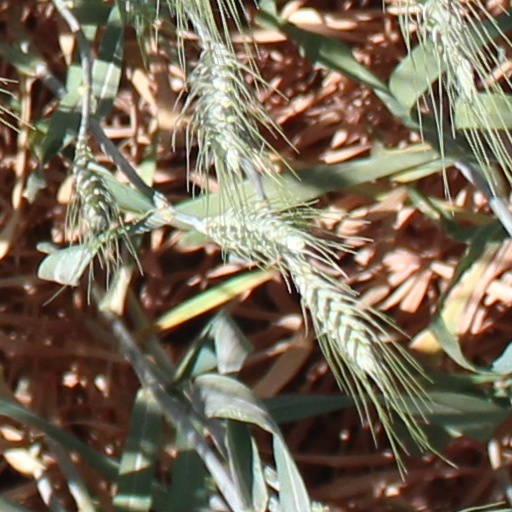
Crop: wheat